Horror in the East

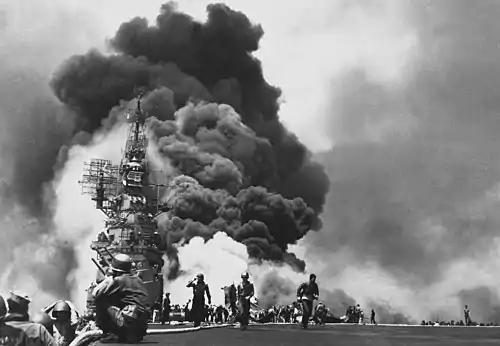
The biggest Kamikaze assault of the war was on the British and American fleets during the battle for Okinawa in the spring of 1945

On 10 March 1945 Tokyo was fire bombed. Over 300 Boeing B-29 bombers dropped incendiaries which caused a fire storm. About 100,000 died. Despite the destruction in Tokyo opinion was still divided in the Japanese government in the months that followed about what should be done. Accepting unconditional surrender might, some feared, mean the elimination of the institution of the emperor itself. Hirohito and his military leaders believed that, in order to negotiate a more advantageous peace, Japan needed to win one big victory – and the Kamikaze would provide the means. Sporadic isolated kamikaze attacks had occurred in 1944 – now in the spring of 1945 kamikazes were to sortie "en masse" for the first time. A student from Tokashiki Island: "I didn't think that they were wasting their lives, I believed they were sacrificing their lives for their country. The Japanese people belonged to the emperor – we were his children." The testimony of a pilot suggests that not all kamikaze volunteered as freely as the propaganda sometimes suggested. Kenichiro Oonuki: " All the fighter pilots, about 150 of us at the training base, were called in – a senior officer told us they were recruiting people for a special mission. They said, 'If you go on this mission, you won't come back alive.' Everyone thought this was ridiculous and nobody really was ready to go. We wanted to answer, 'No, I don't want to go'..But later on we thought, 'Wait, if we "want" to say no, can we "really" say it, "can" we say no to this officer?..We told each other that we should calm down and think about the consequences..if people rejected the offer they might be shunned and sent to the most severe battlefront in the south and would meet certain death anyway – then when their family was informed of this, how would they feel? They would be ostracised from the community...so nobody wanted to volunteer but everybody did.." The biggest kamikaze assault of the war was on the British and American fleets during the battle for Okinawa in the spring of 1945.